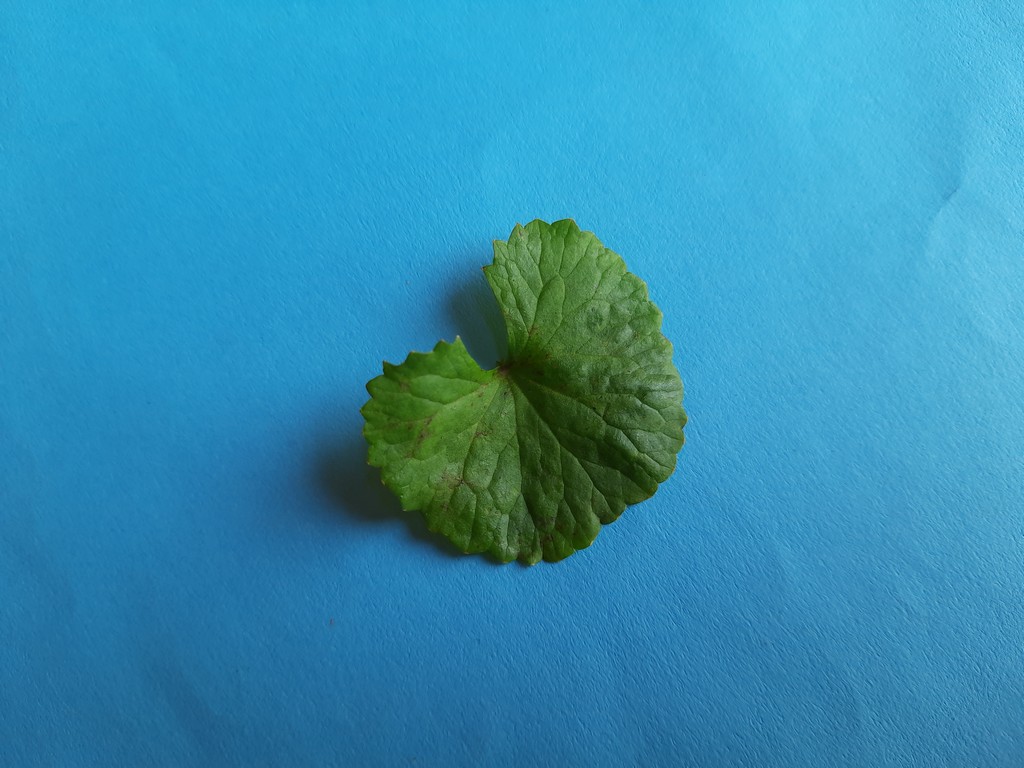
Label: Unhealthy